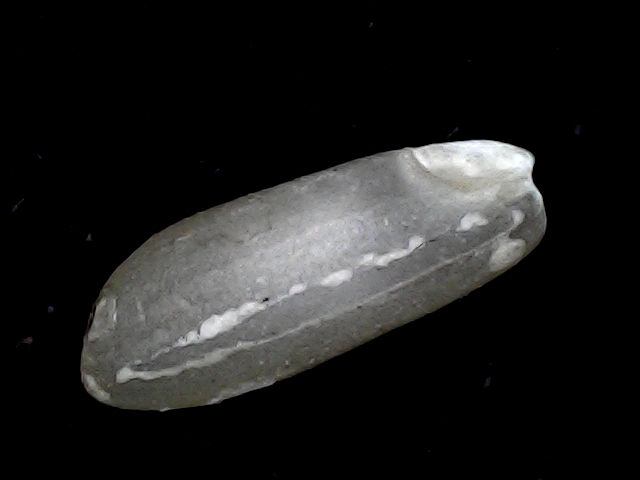
Rice variety: BD91